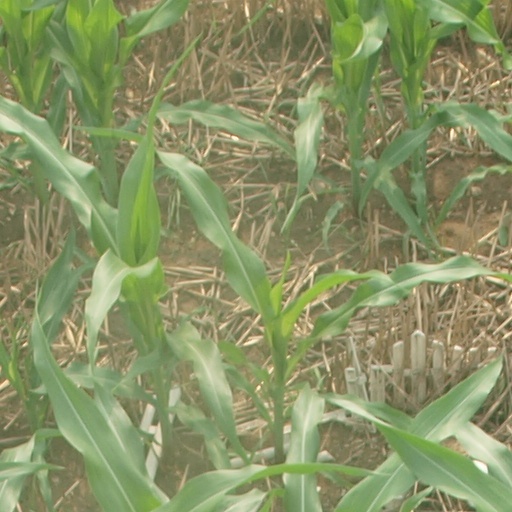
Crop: maize; corn